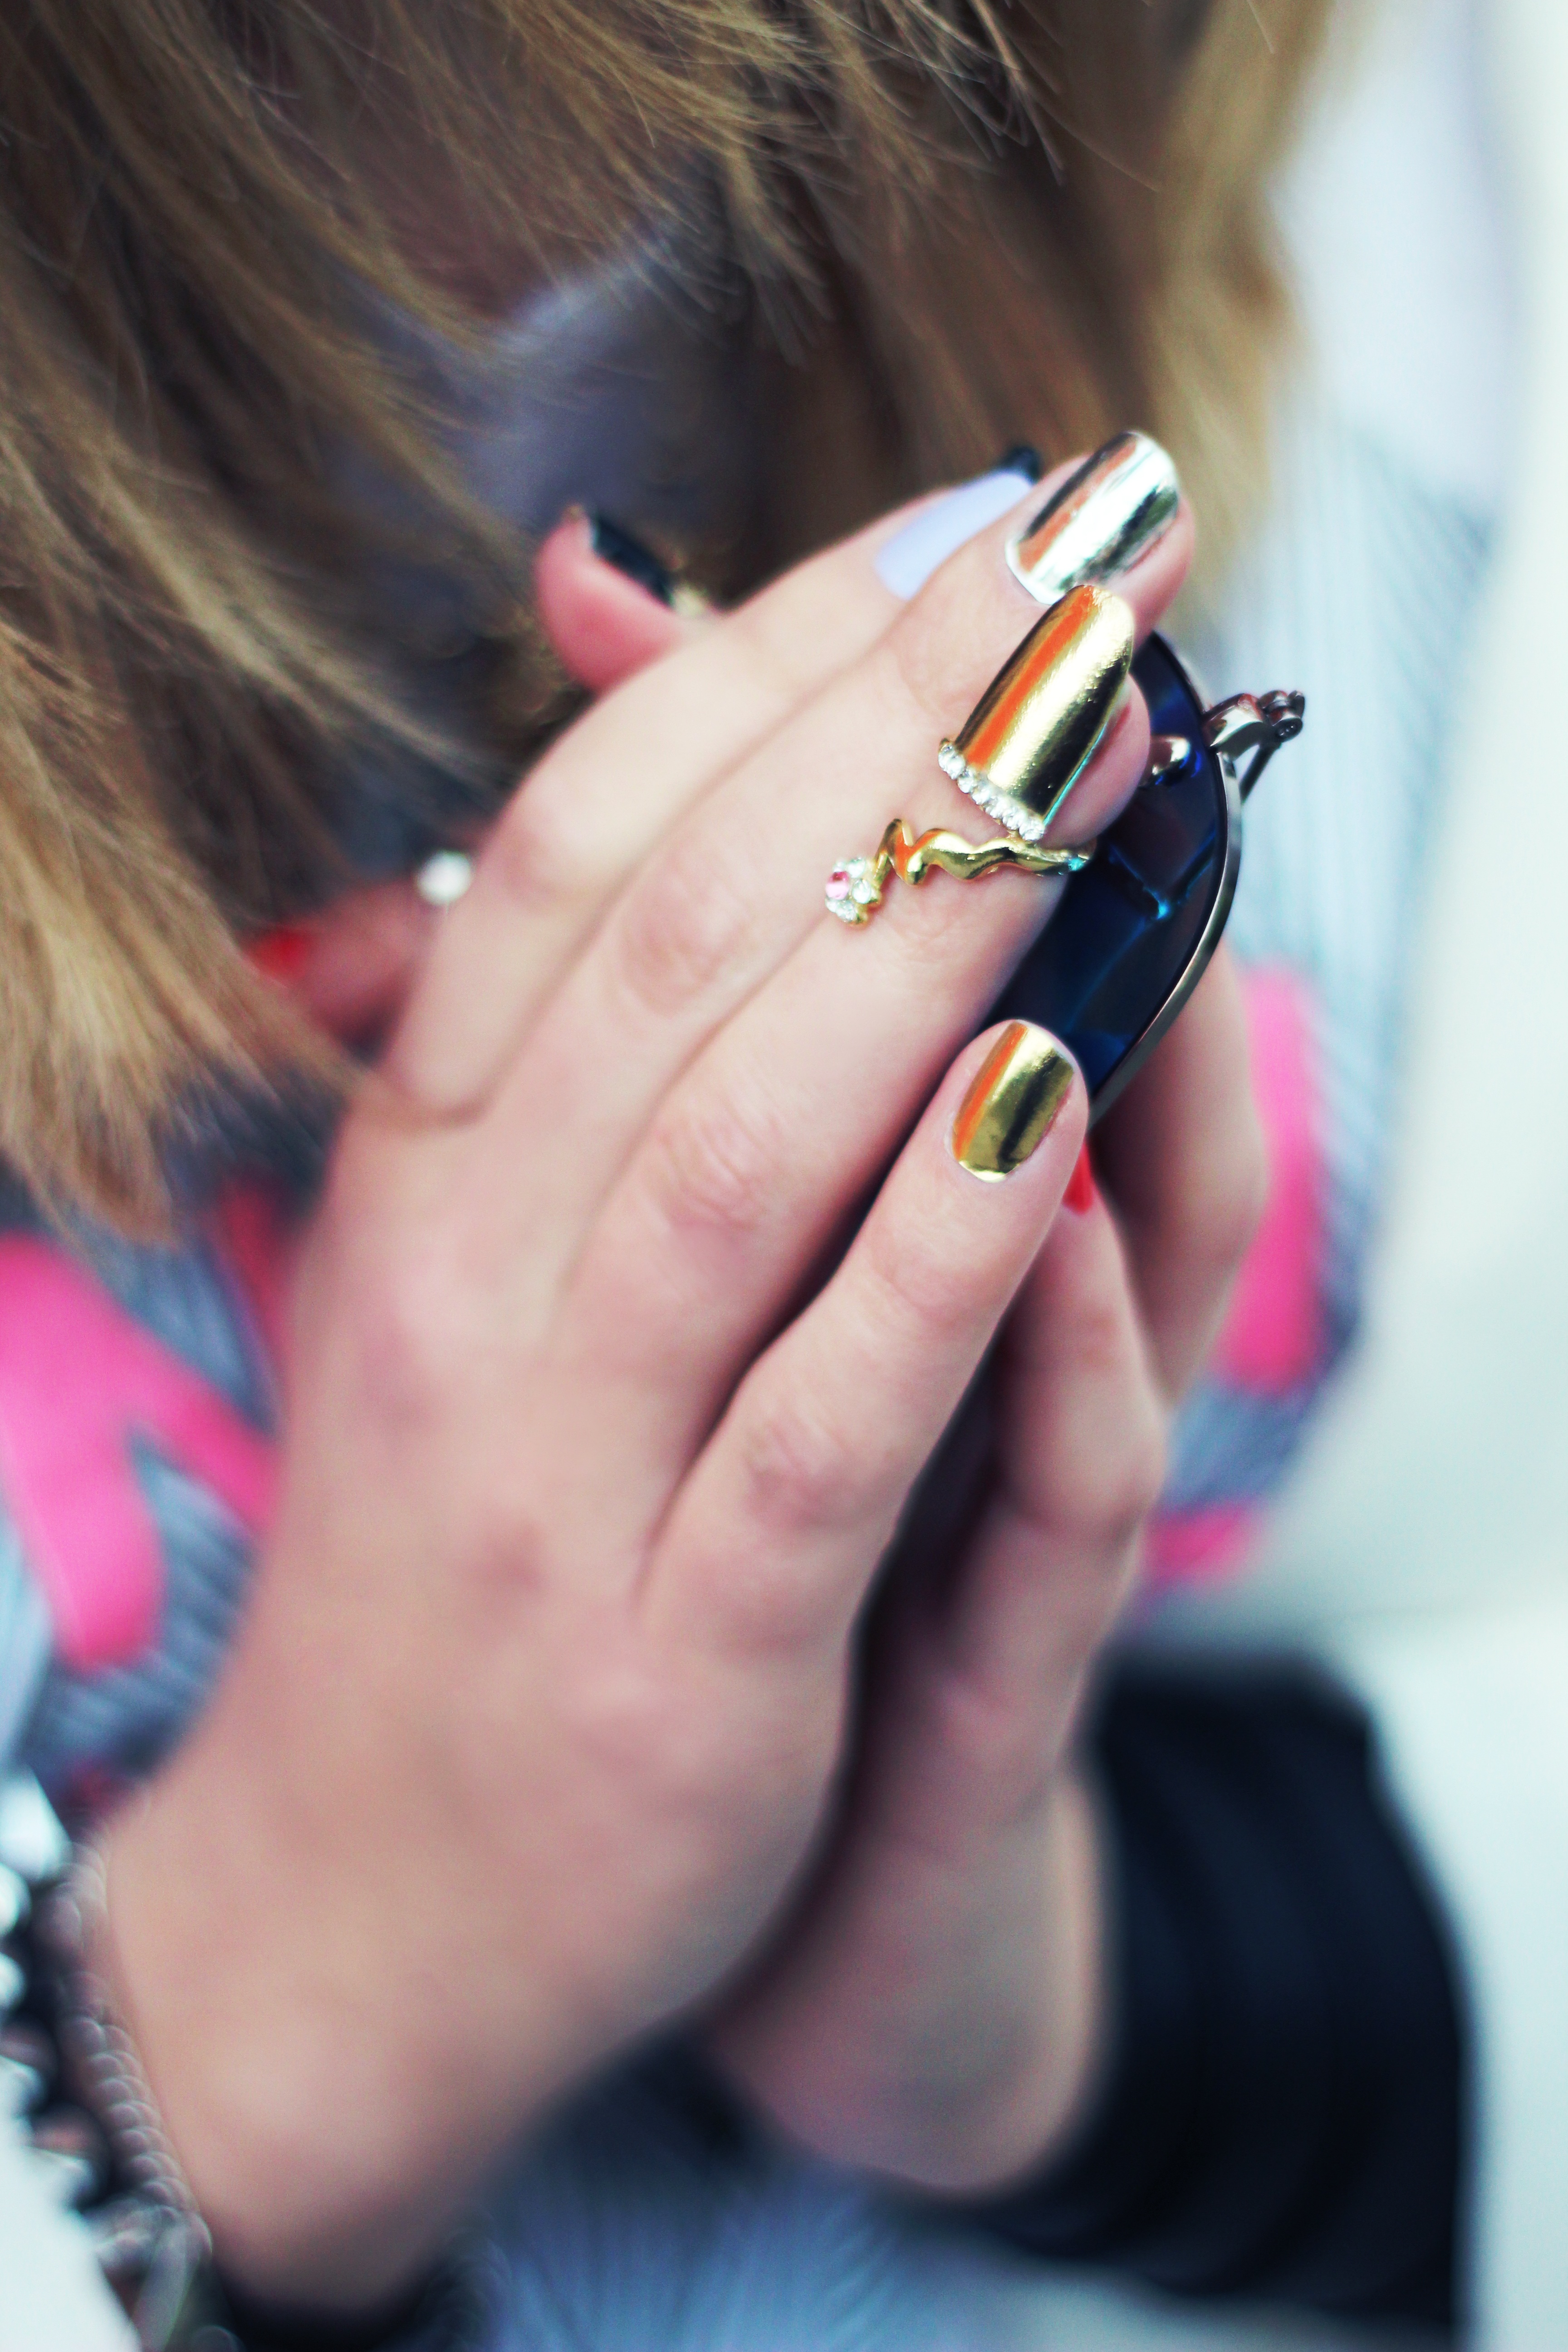
writing, hand, ring, finger, spring, red, color, blue, ear, nail, lip, jewelry, manicure, close up, jewellery, gold, hands, silver, eye, glasses, beauty, organ, rings, accessory, gold tone